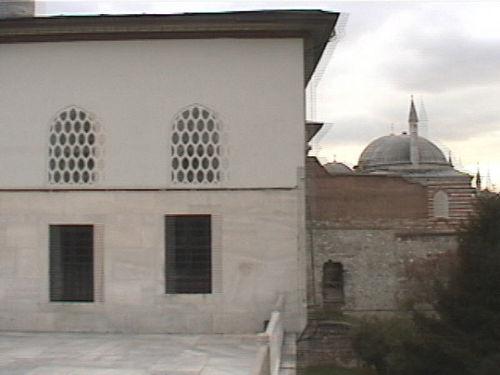
Weather: cloudy or overcast